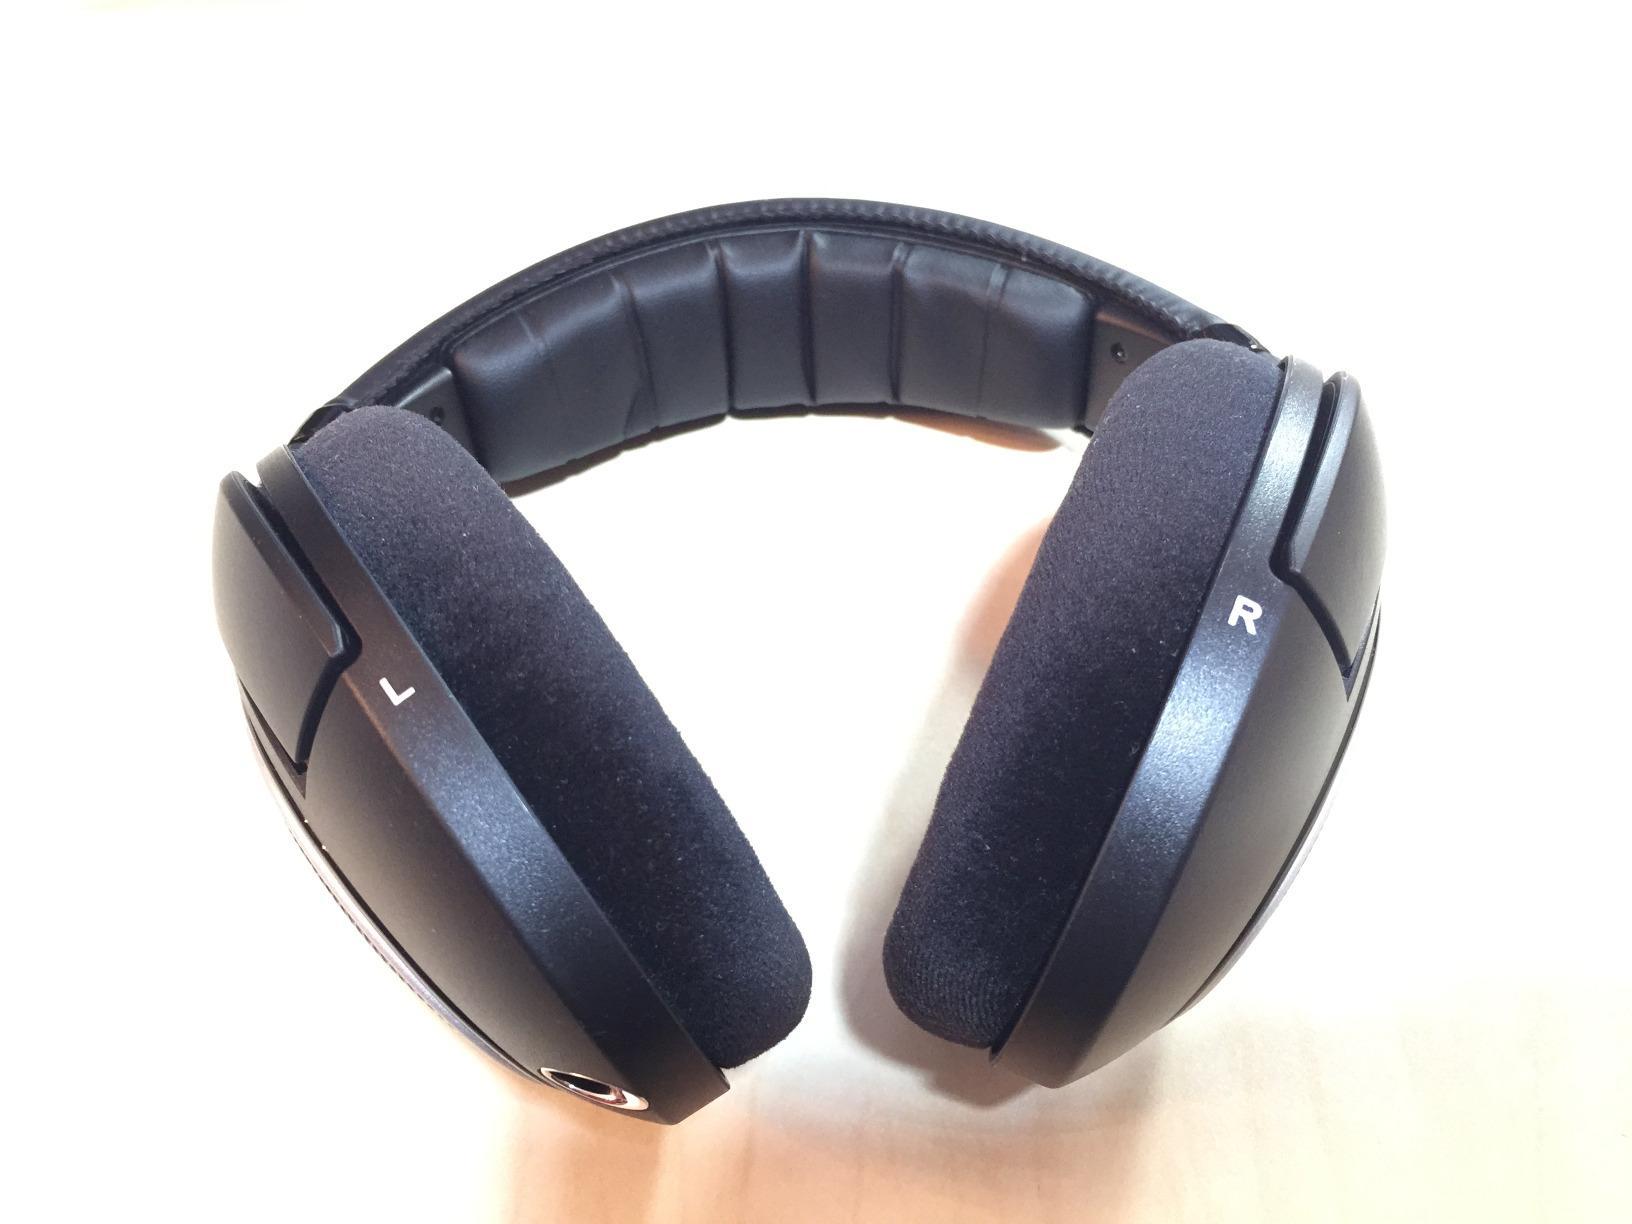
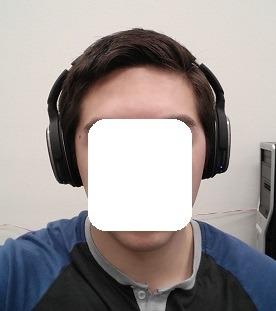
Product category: headphones
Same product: no